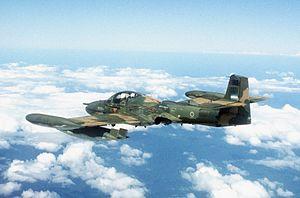
La Force aérienne du Honduras est la composante aérienne des forces armées du Honduras. C'est en 2020 une des rares forces aériennes d'Amérique centrale à disposer d'une véritable capacité au combat aérien.